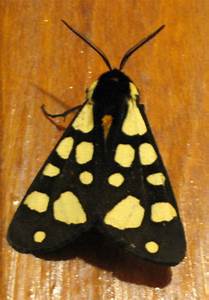
Label: butterfly